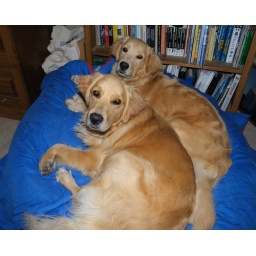
Maggie & Calla on beanbag chair at home in Carlsbad-03 2-24-08